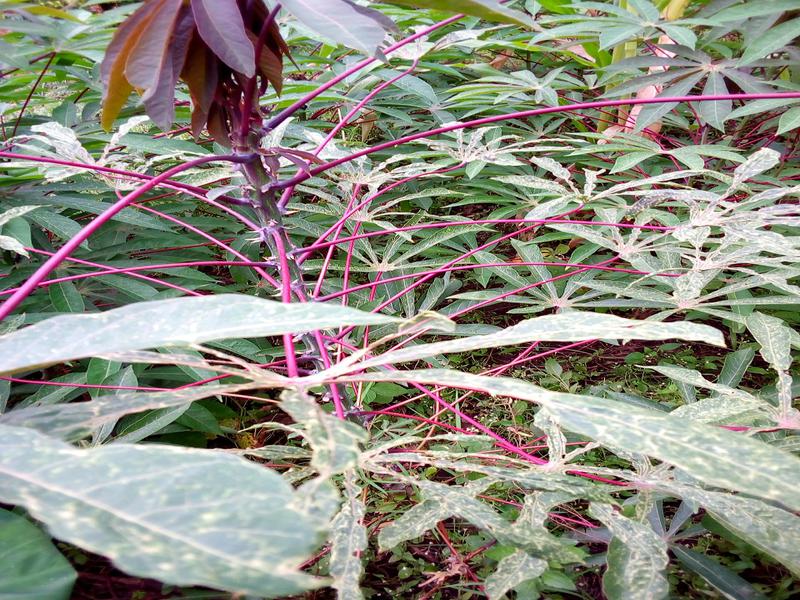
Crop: cassava
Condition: green_mottle